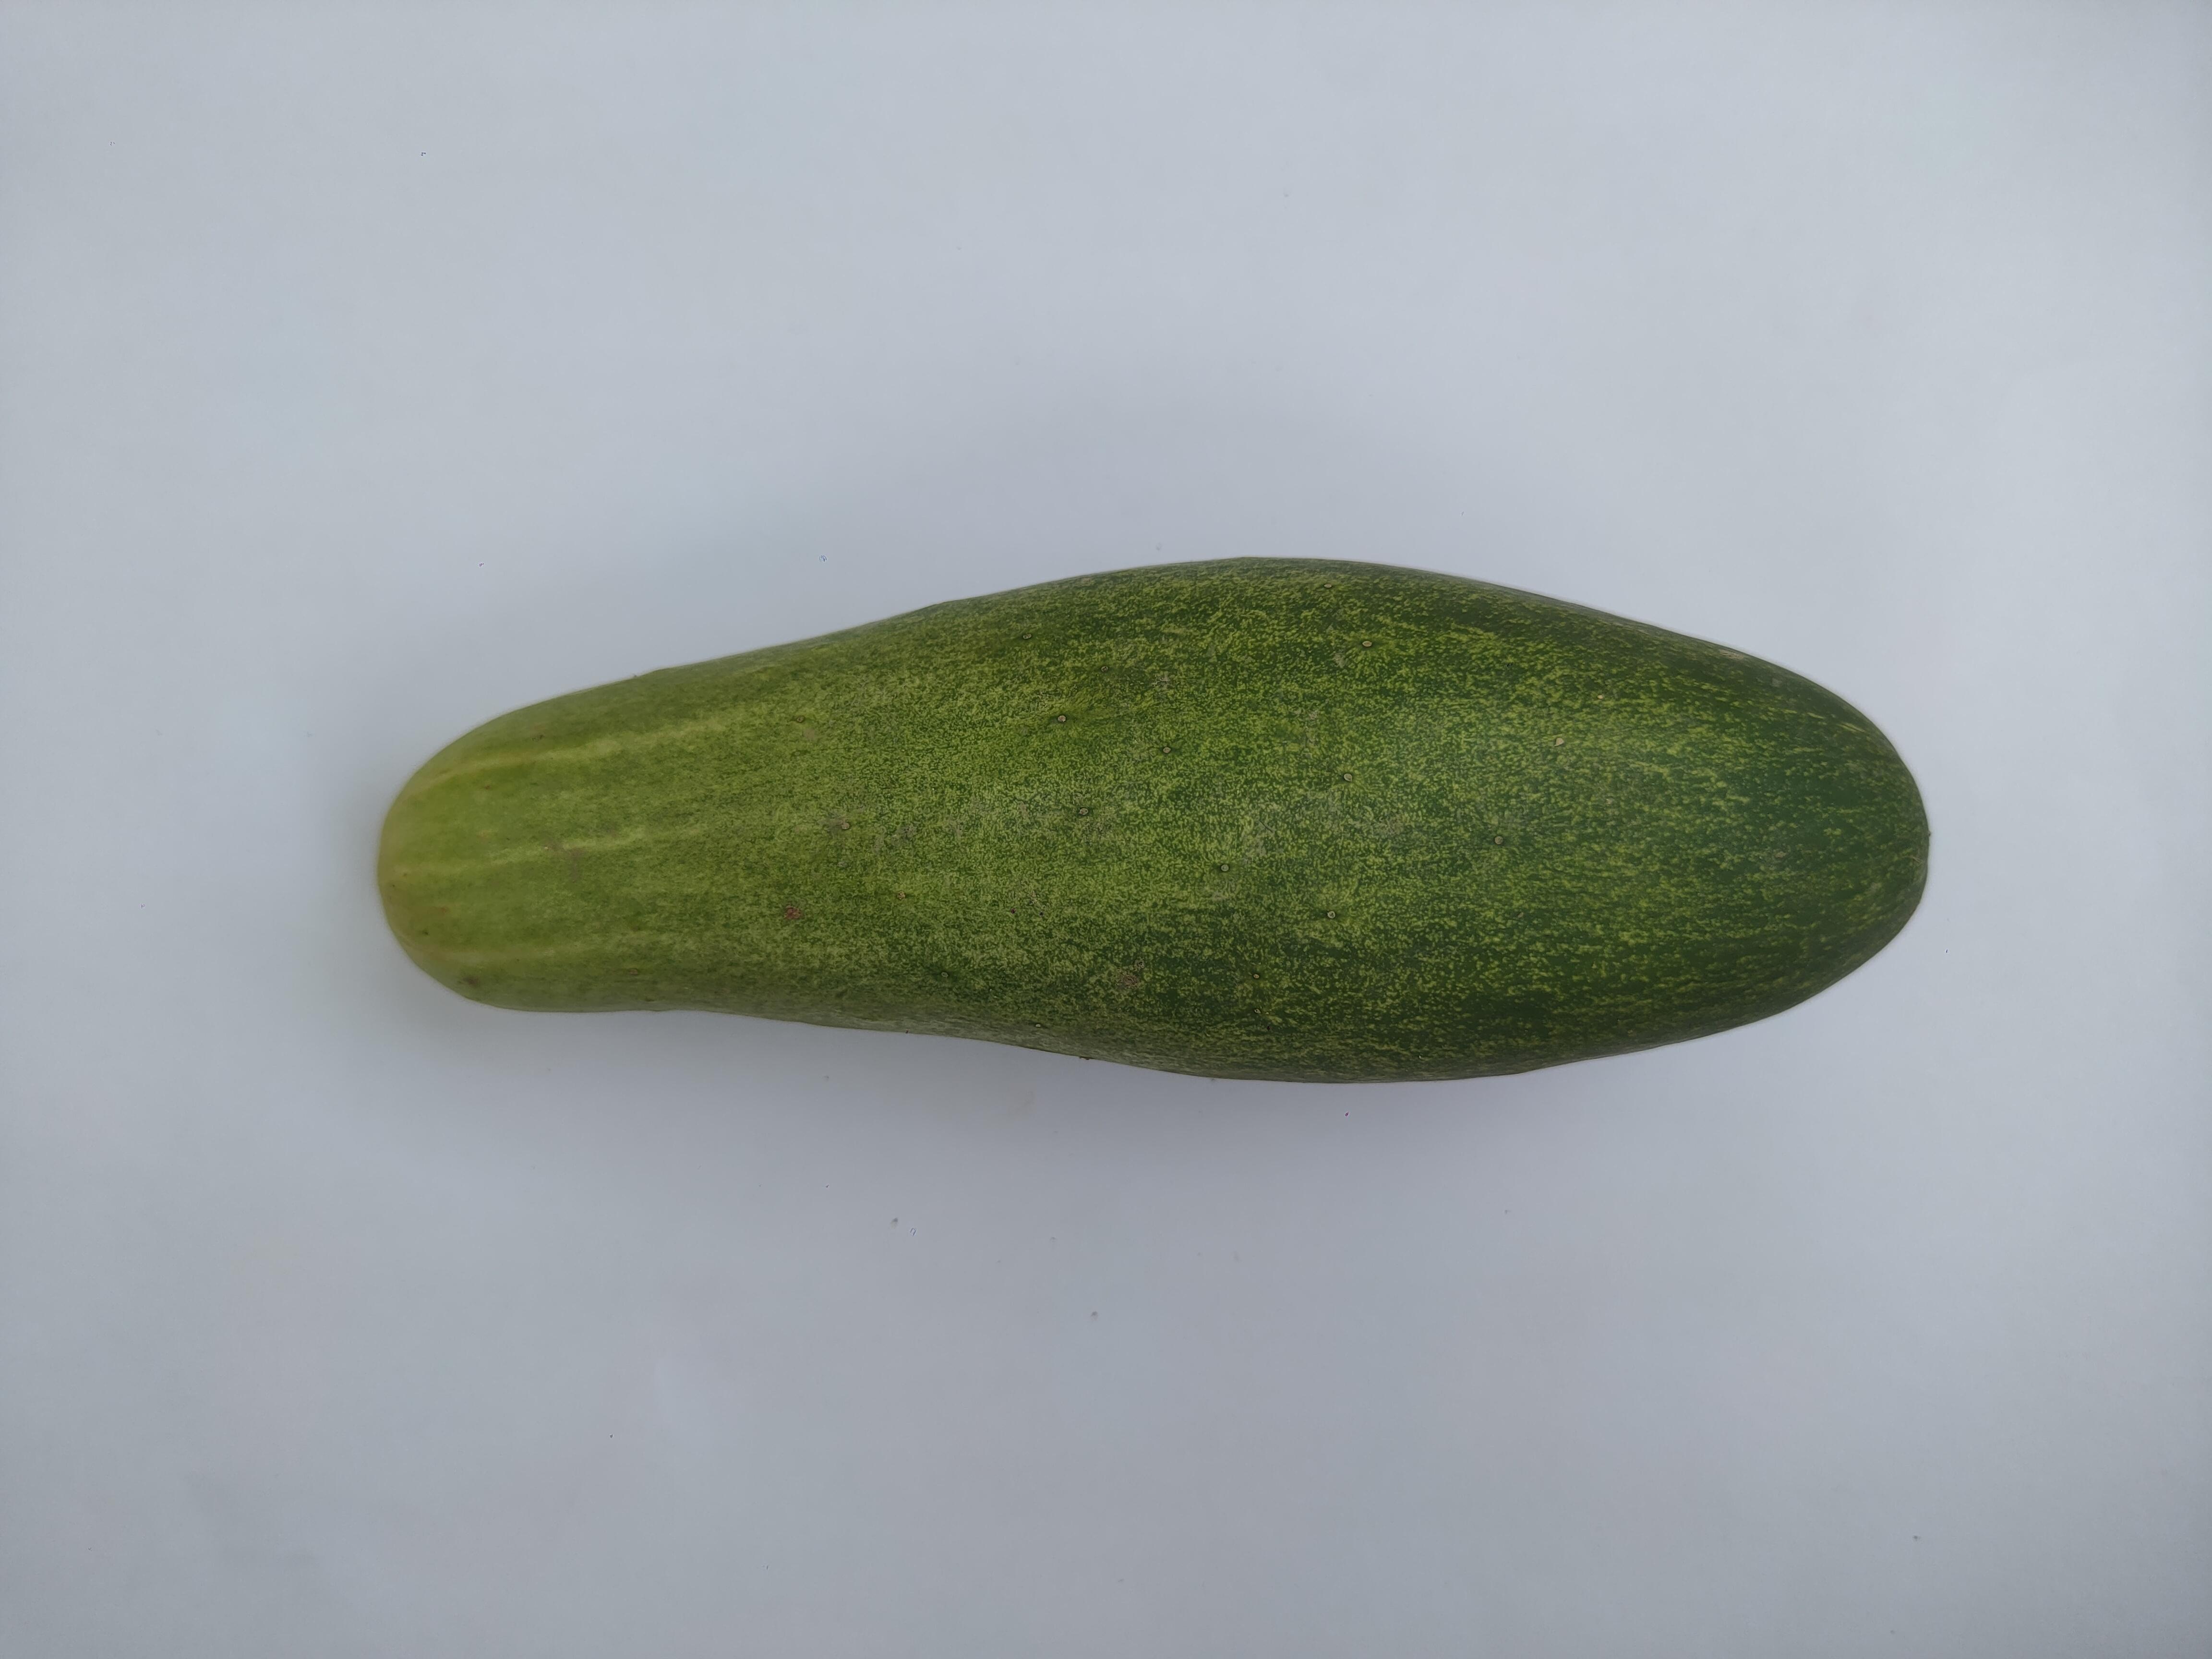
Label: Cucumber